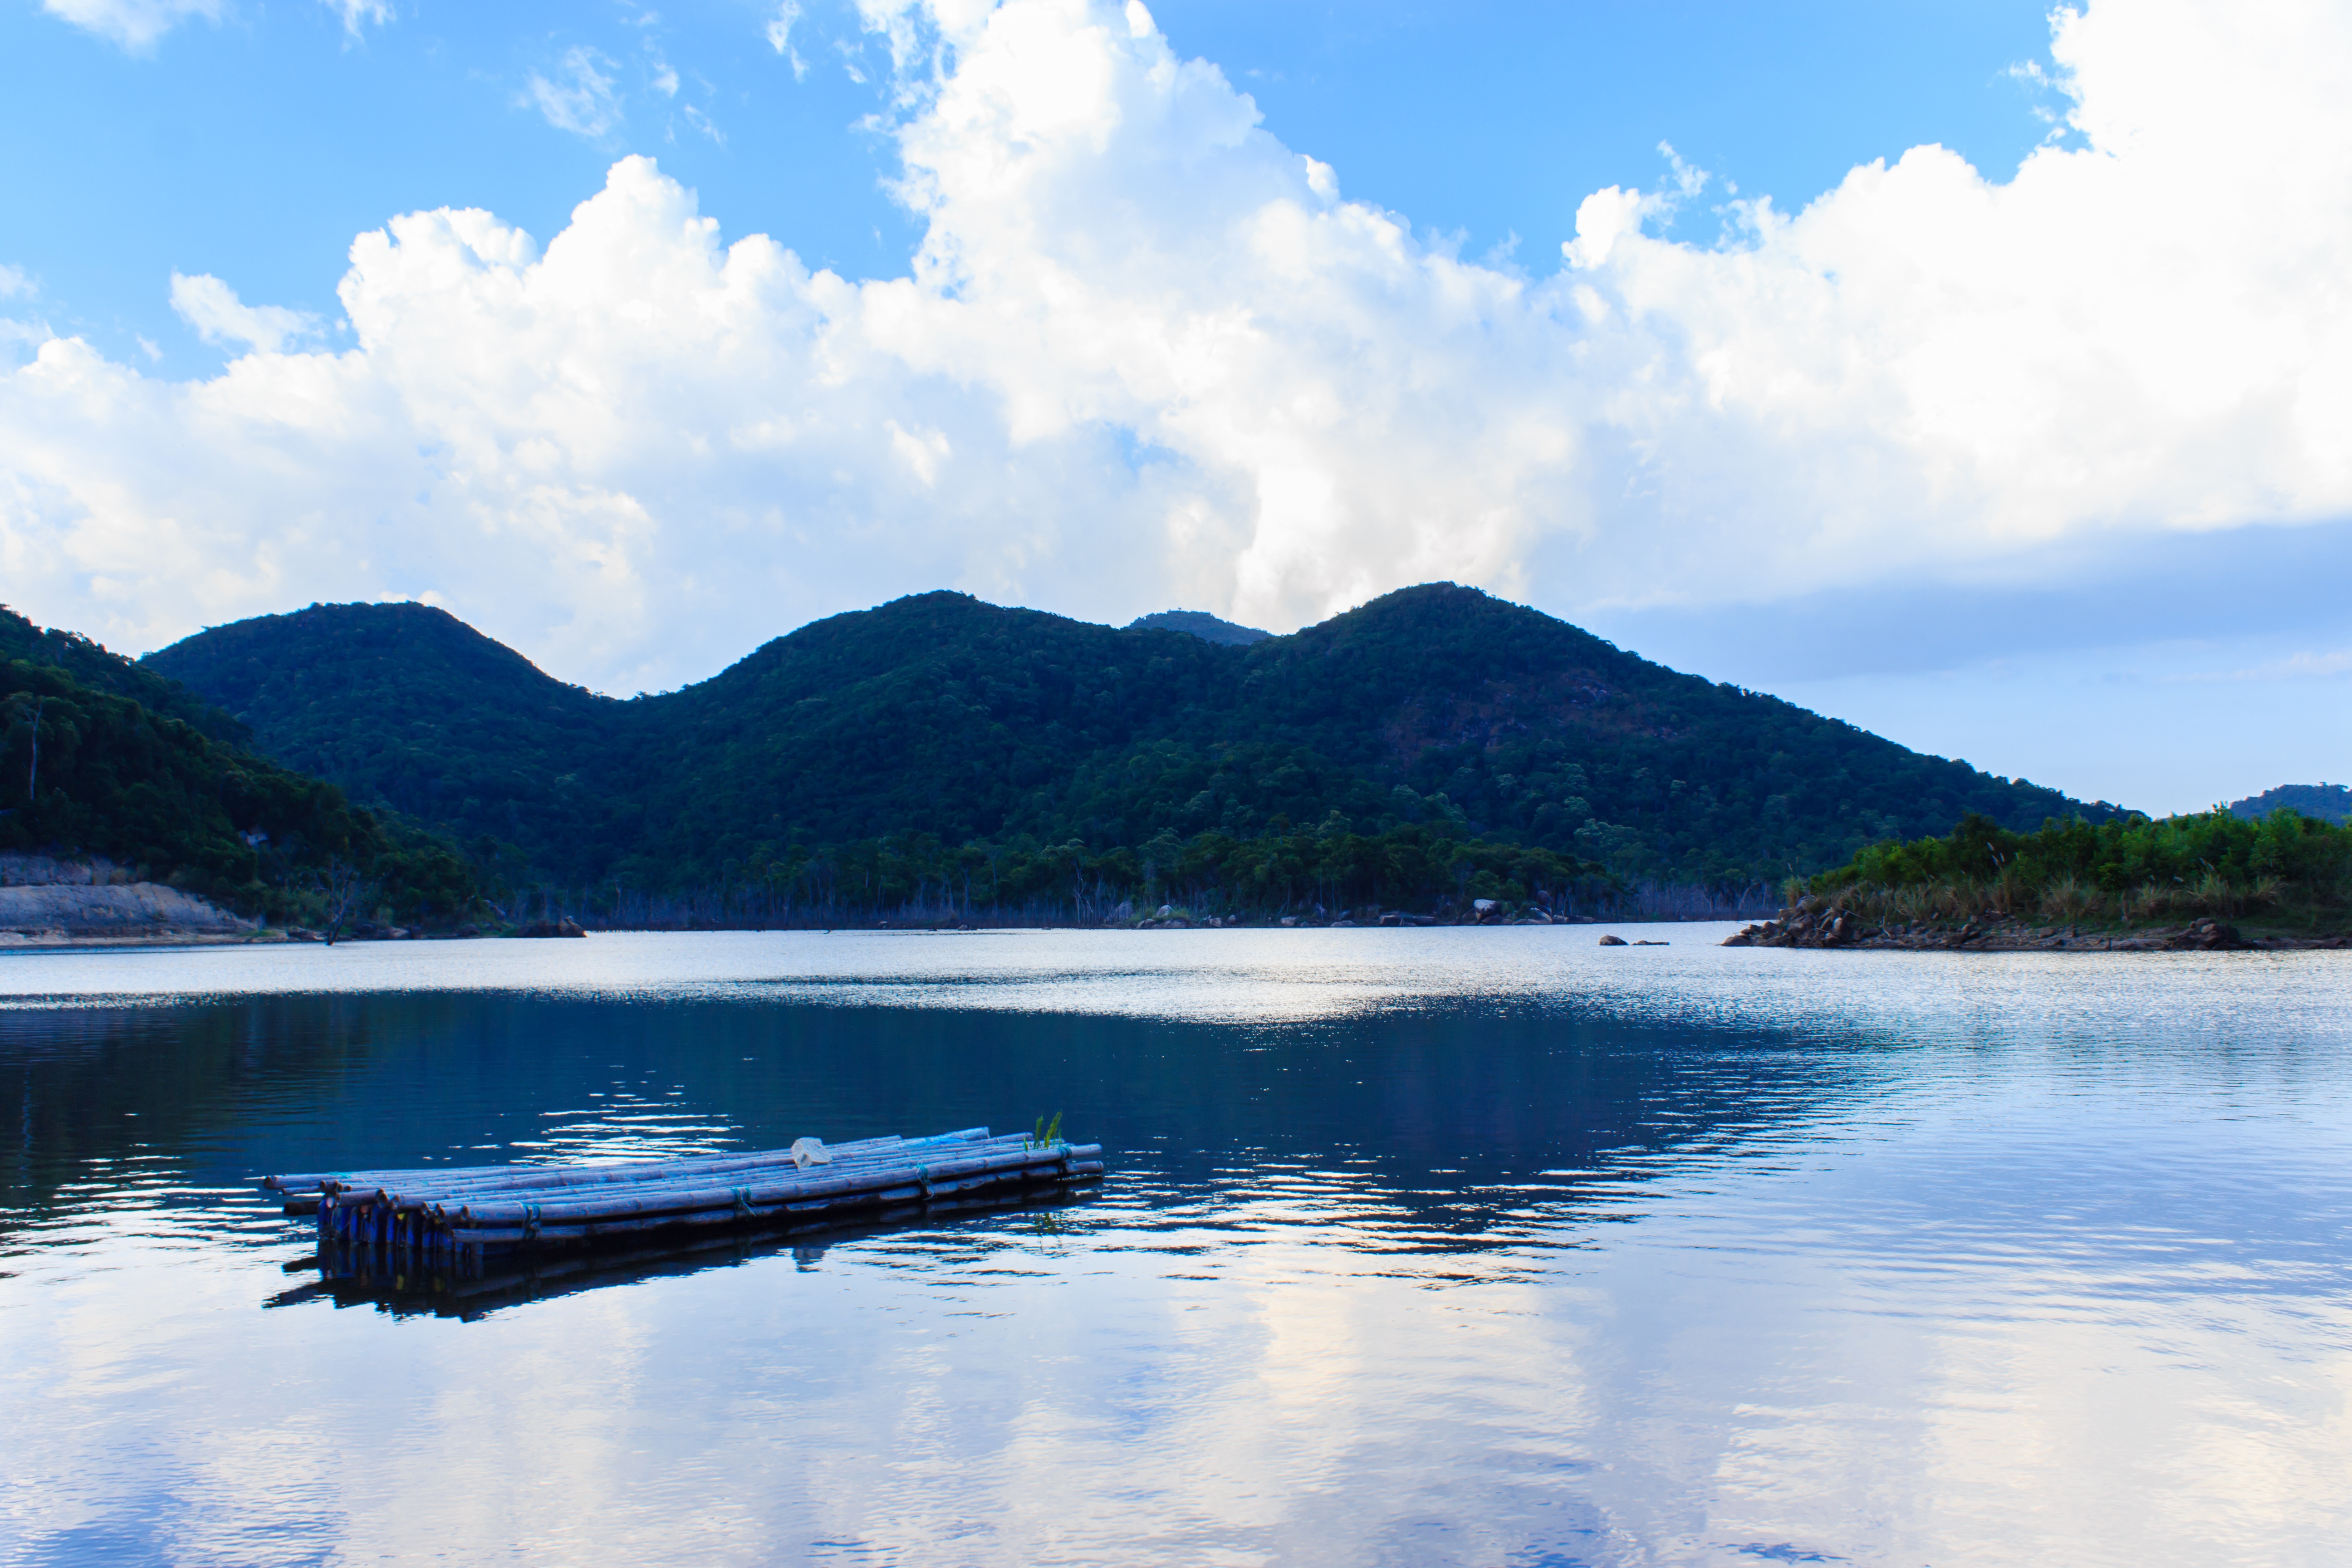
landscape, sea, water, outdoor, mountain, cloud, sky, lake, male, reflection, bay, fjord, reservoir, electricity, body of water, write, loch, independence